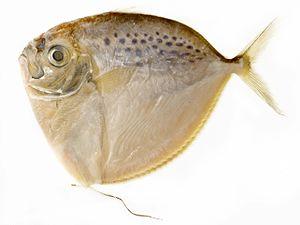
Cet article liste les familles de poissons, classées par nom scientifique en ordre alphabétique.